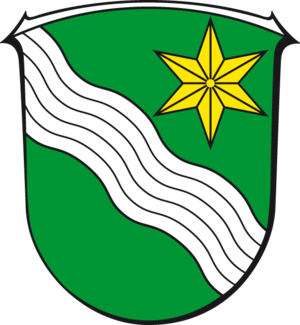
Wartenberg est une municipalité allemande située dans le land de la Hesse et l'arrondissement de Vogelsberg.